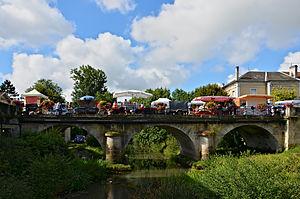
Pont sur la tude un jour de marché, Chalais, Charente, France.
Chalais est une commune du Sud-Ouest de la France, chef-lieu de canton, située dans le département de la Charente.